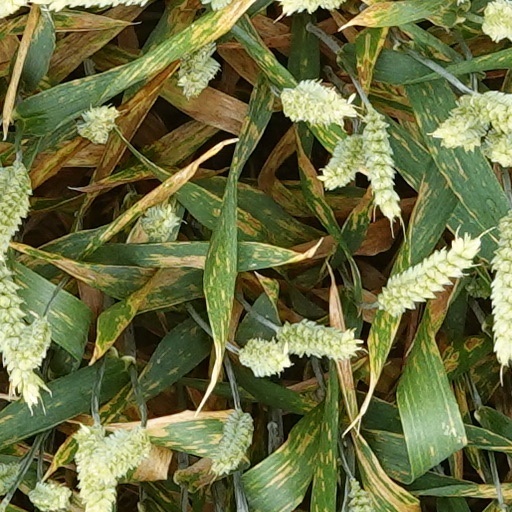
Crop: wheat